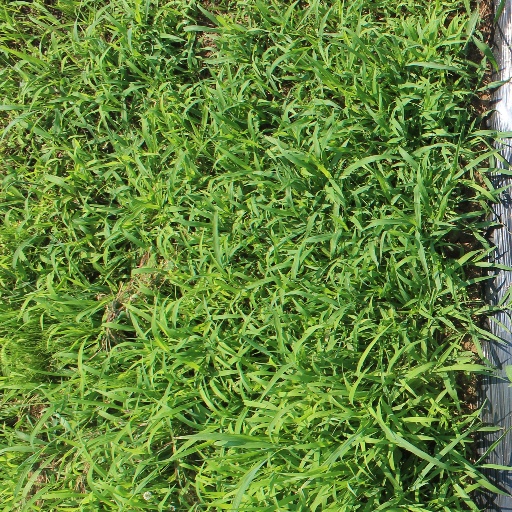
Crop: sorghum